Hubert Geralds

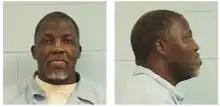
Mugshot of Geralds

Hubert Geralds Jr. (born November 13, 1964) is an American serial killer who murdered five women between 1994 and 1995. He is serving his prison sentence, life without parole, in Menard Correctional Center, which is operated by the Illinois Department of Corrections. During his spree of murders, he was known as the Englewood Strangler. Geralds is in custody under the identification number B39967. He was admitted to the Menard Correctional Center on January 16, 1998.